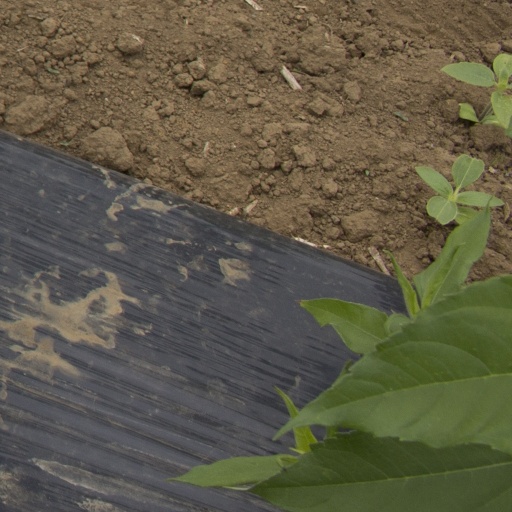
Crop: Jerusalem artichoke